Doctor Ox's Experiment (opera)

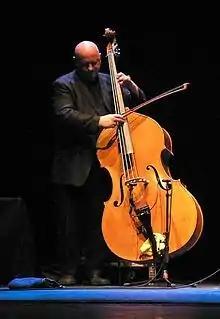
Gavin Bryars playing the double bass, the instrument for which he includes an improvising part in "Doctor Ox" and which he played in performances of "Doctor Ox's Experiment (Epilogue)"

The opera is scored for 2 flutes, the second doubling piccolo, 2 oboes, 1 doubling oboe d'amore, and the other doubling cor anglais, a clarinet and bass clarinet, a bassoon and contrabassoon, 4 horns, a flugelhorn, 4 trombones, a bass trombone, 1 timpanist, 3 percussionists, harp, electronic keyboard doubling piano and a string section consisting of at least six each first and second violins, 5 violas, four cellos and 3 double basses, including at least one bass with a 5th string or low extension, plus an improvising jazz player on amplified bass. The percussion consists of marimba, vibraphone, glockenspiel, crotales, tubular bells, cow bells, bass drum, tam-tam, sizzle cymbal, suspended cymbal, mark-tree, Chinese bell-tree and wind-machine.